Dubu-kimchi

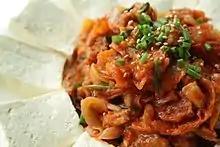

Dubu-kimchi is a Korean dish consisting of tofu (dubu) and stir-fried kimchi. Soft, warm, blanched tofu is served with well-fermented, tangy "baechu-kimchi" (napa cabbage kimchi) stir-fried with pork. It is considered a well-matched "anju" (accompaniments to alcoholic drinks) for either soju or makgeolli.